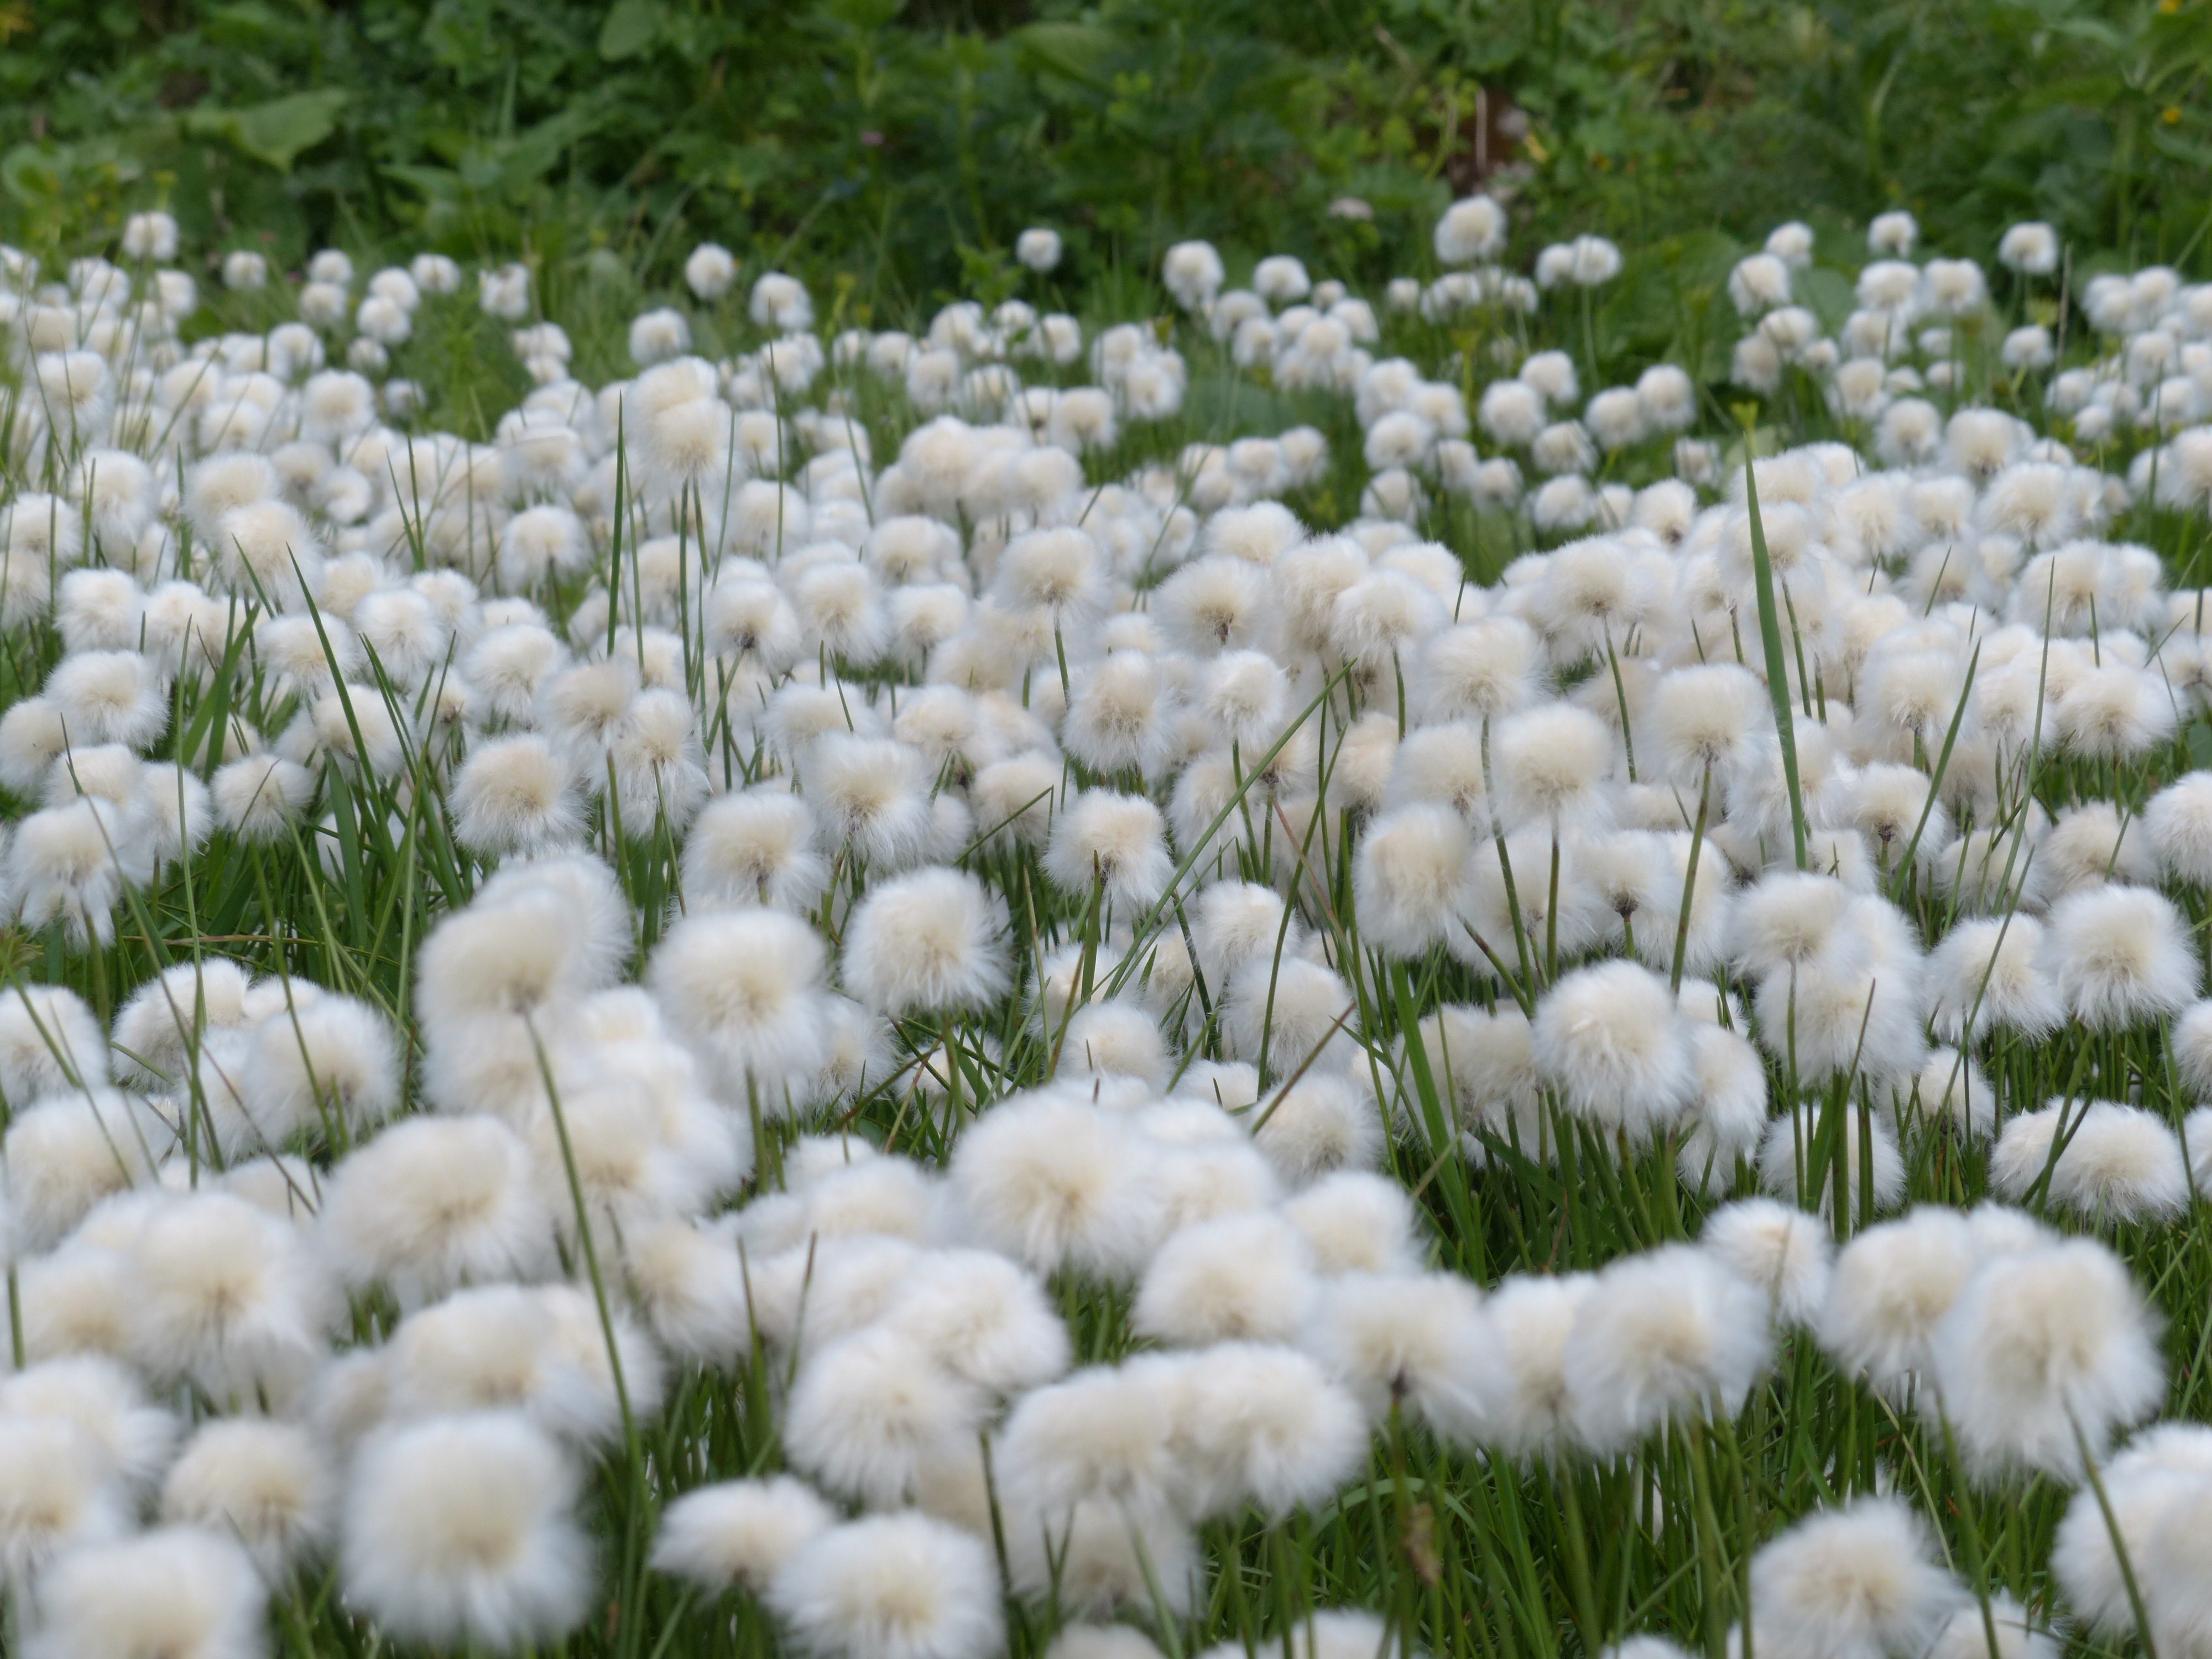
grass, plant, white, field, meadow, flower, green, produce, vegetable, cottongrass, fruits, flowering plant, daisy family, cyperaceae, eriophorum, wool schopf, alpine cottongrass, grass family, land plant, chrysanths, cotton balls, scheuchzers cottongrass, eriophorum scheuchzeri, sour grass greenhouse, moorstandort, flower sleeve threads, fruchtender state